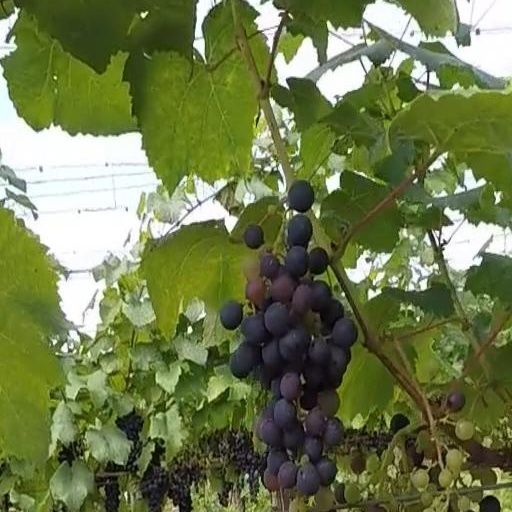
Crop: grape